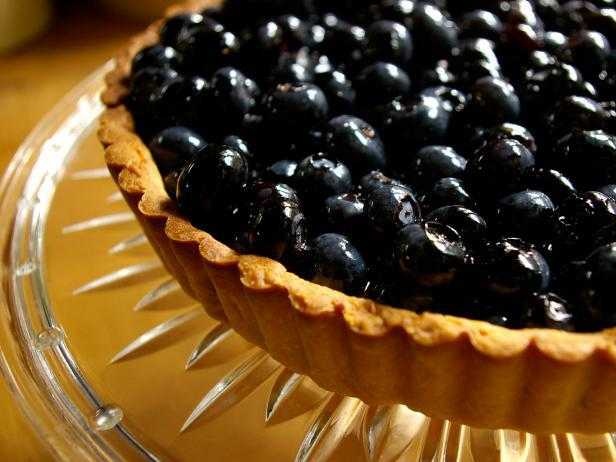
Label: Blueberry